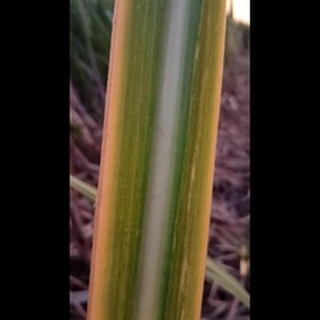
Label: sugarcane_yellow_leaf_disease